Dalit Stauber

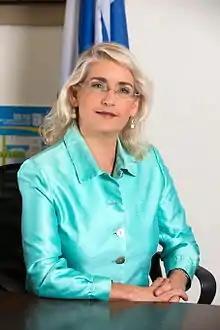

Dalit Stauber (born June 6, 1959) is an Israeli educator who has served as Director General of the Ministry of Education since 2021. She also served in the position from 2011 to 2013.